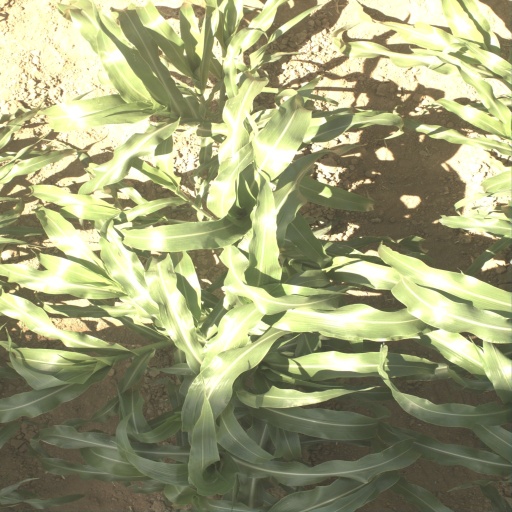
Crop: sorghum